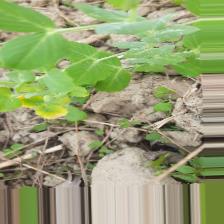
Label: Ascochyta blight